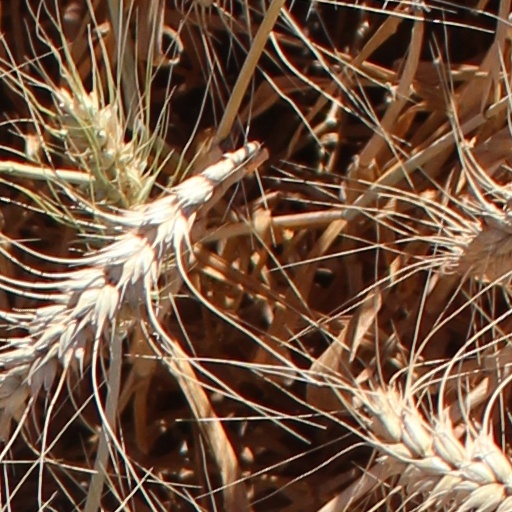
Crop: wheat